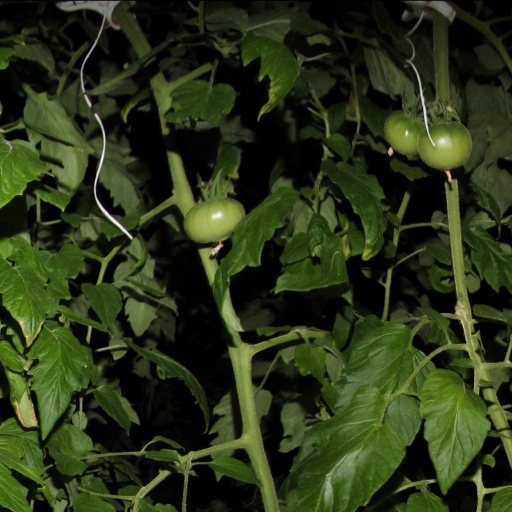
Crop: tomato